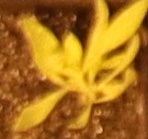
Label: Kochia